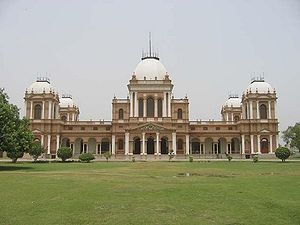
Bahawalpur
Noor Mahal-paladset i Bahawalpur
Bahawalpur er en by i det centrale Pakistan, med et indbyggertal på cirka 545.000. Byen ligger i distriktet Punjab, og blev grundlagt i 1748. En af byens største seværdigheder er det enorme Noor Mahal-palads.